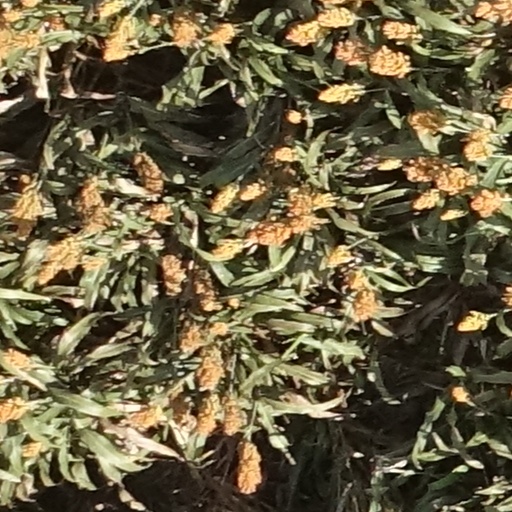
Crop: sorghum